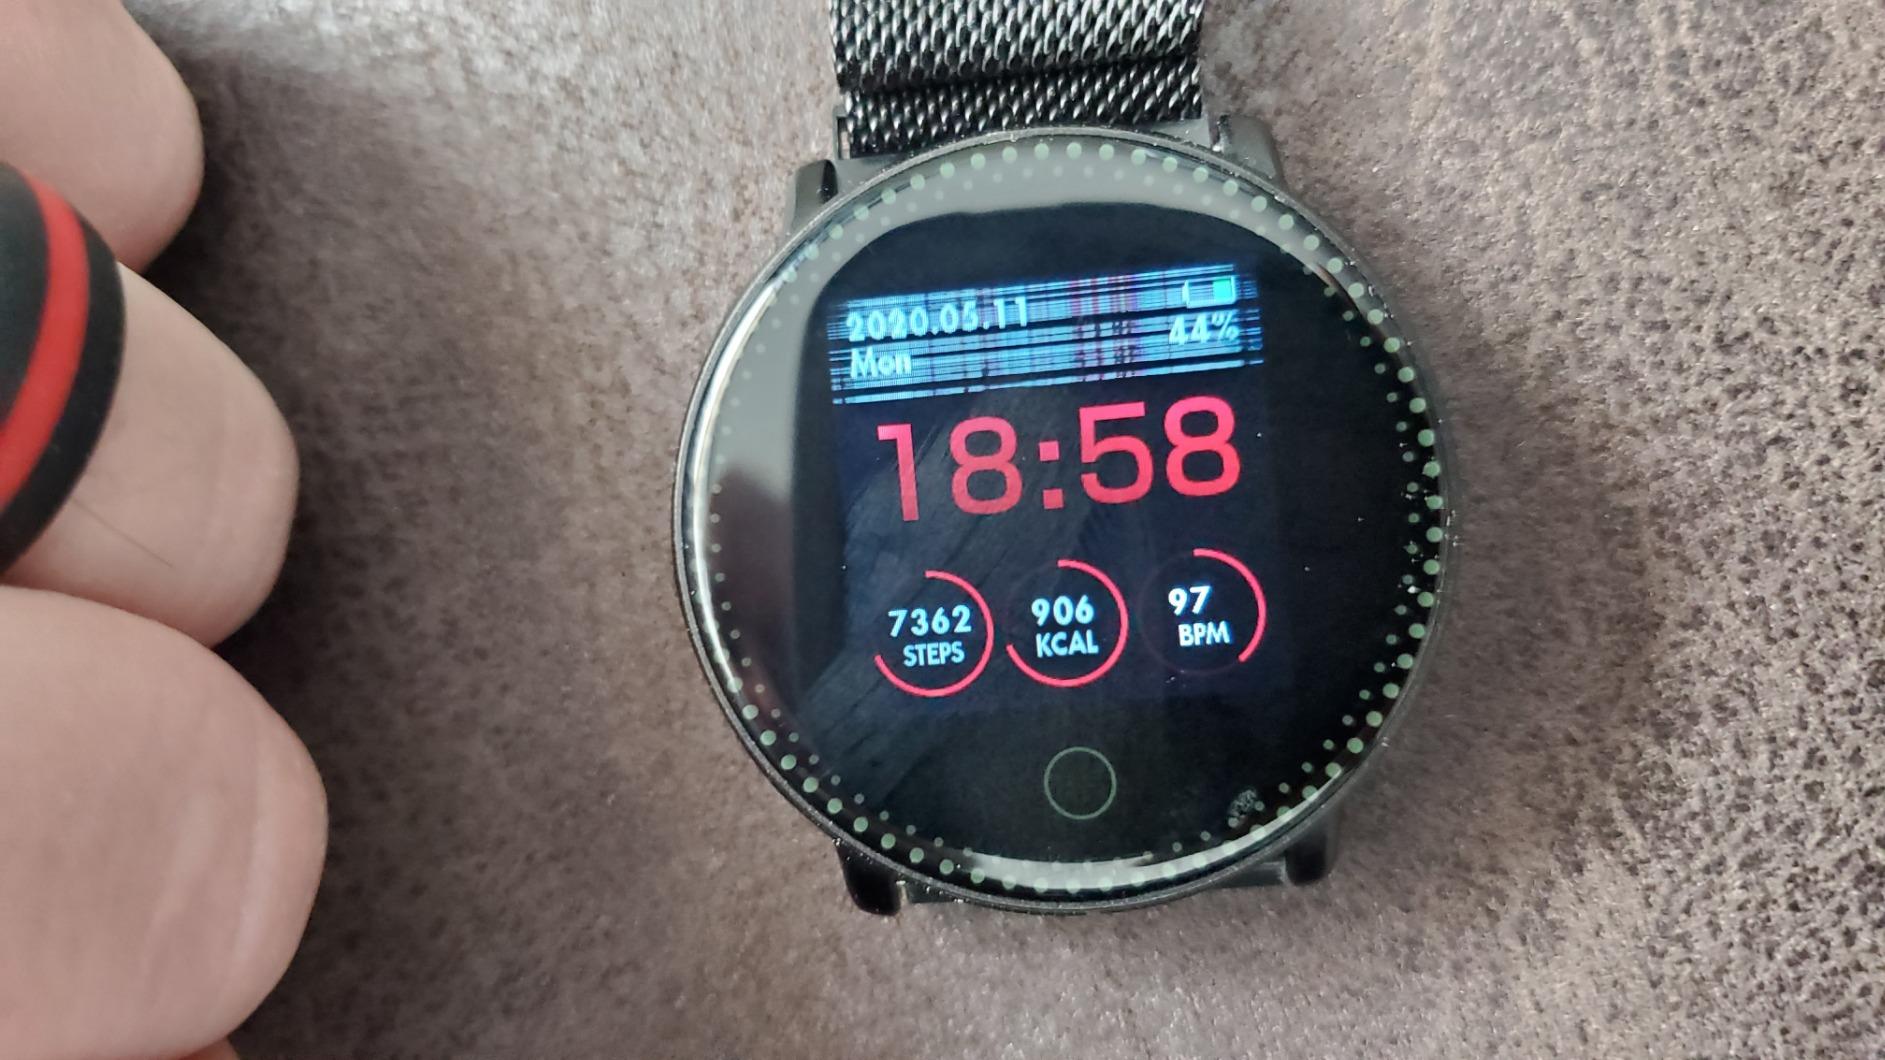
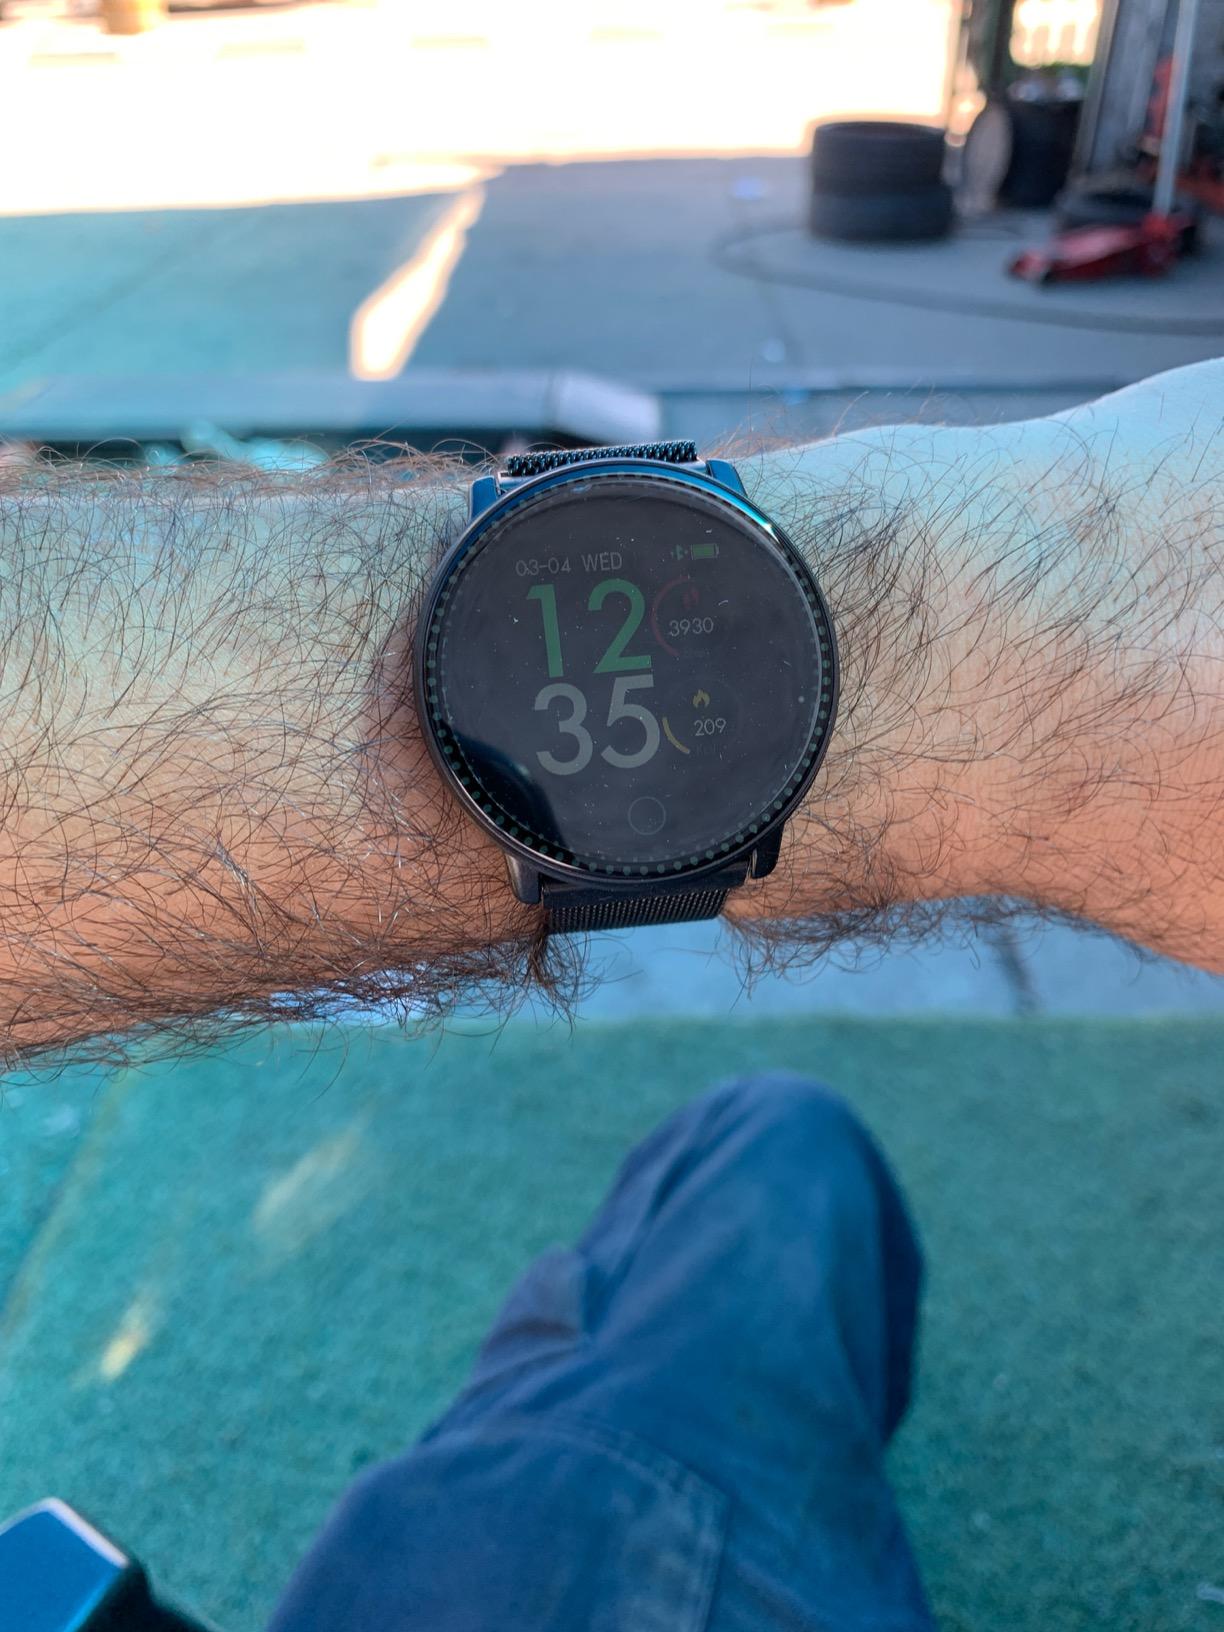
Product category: smartwatch
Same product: yes